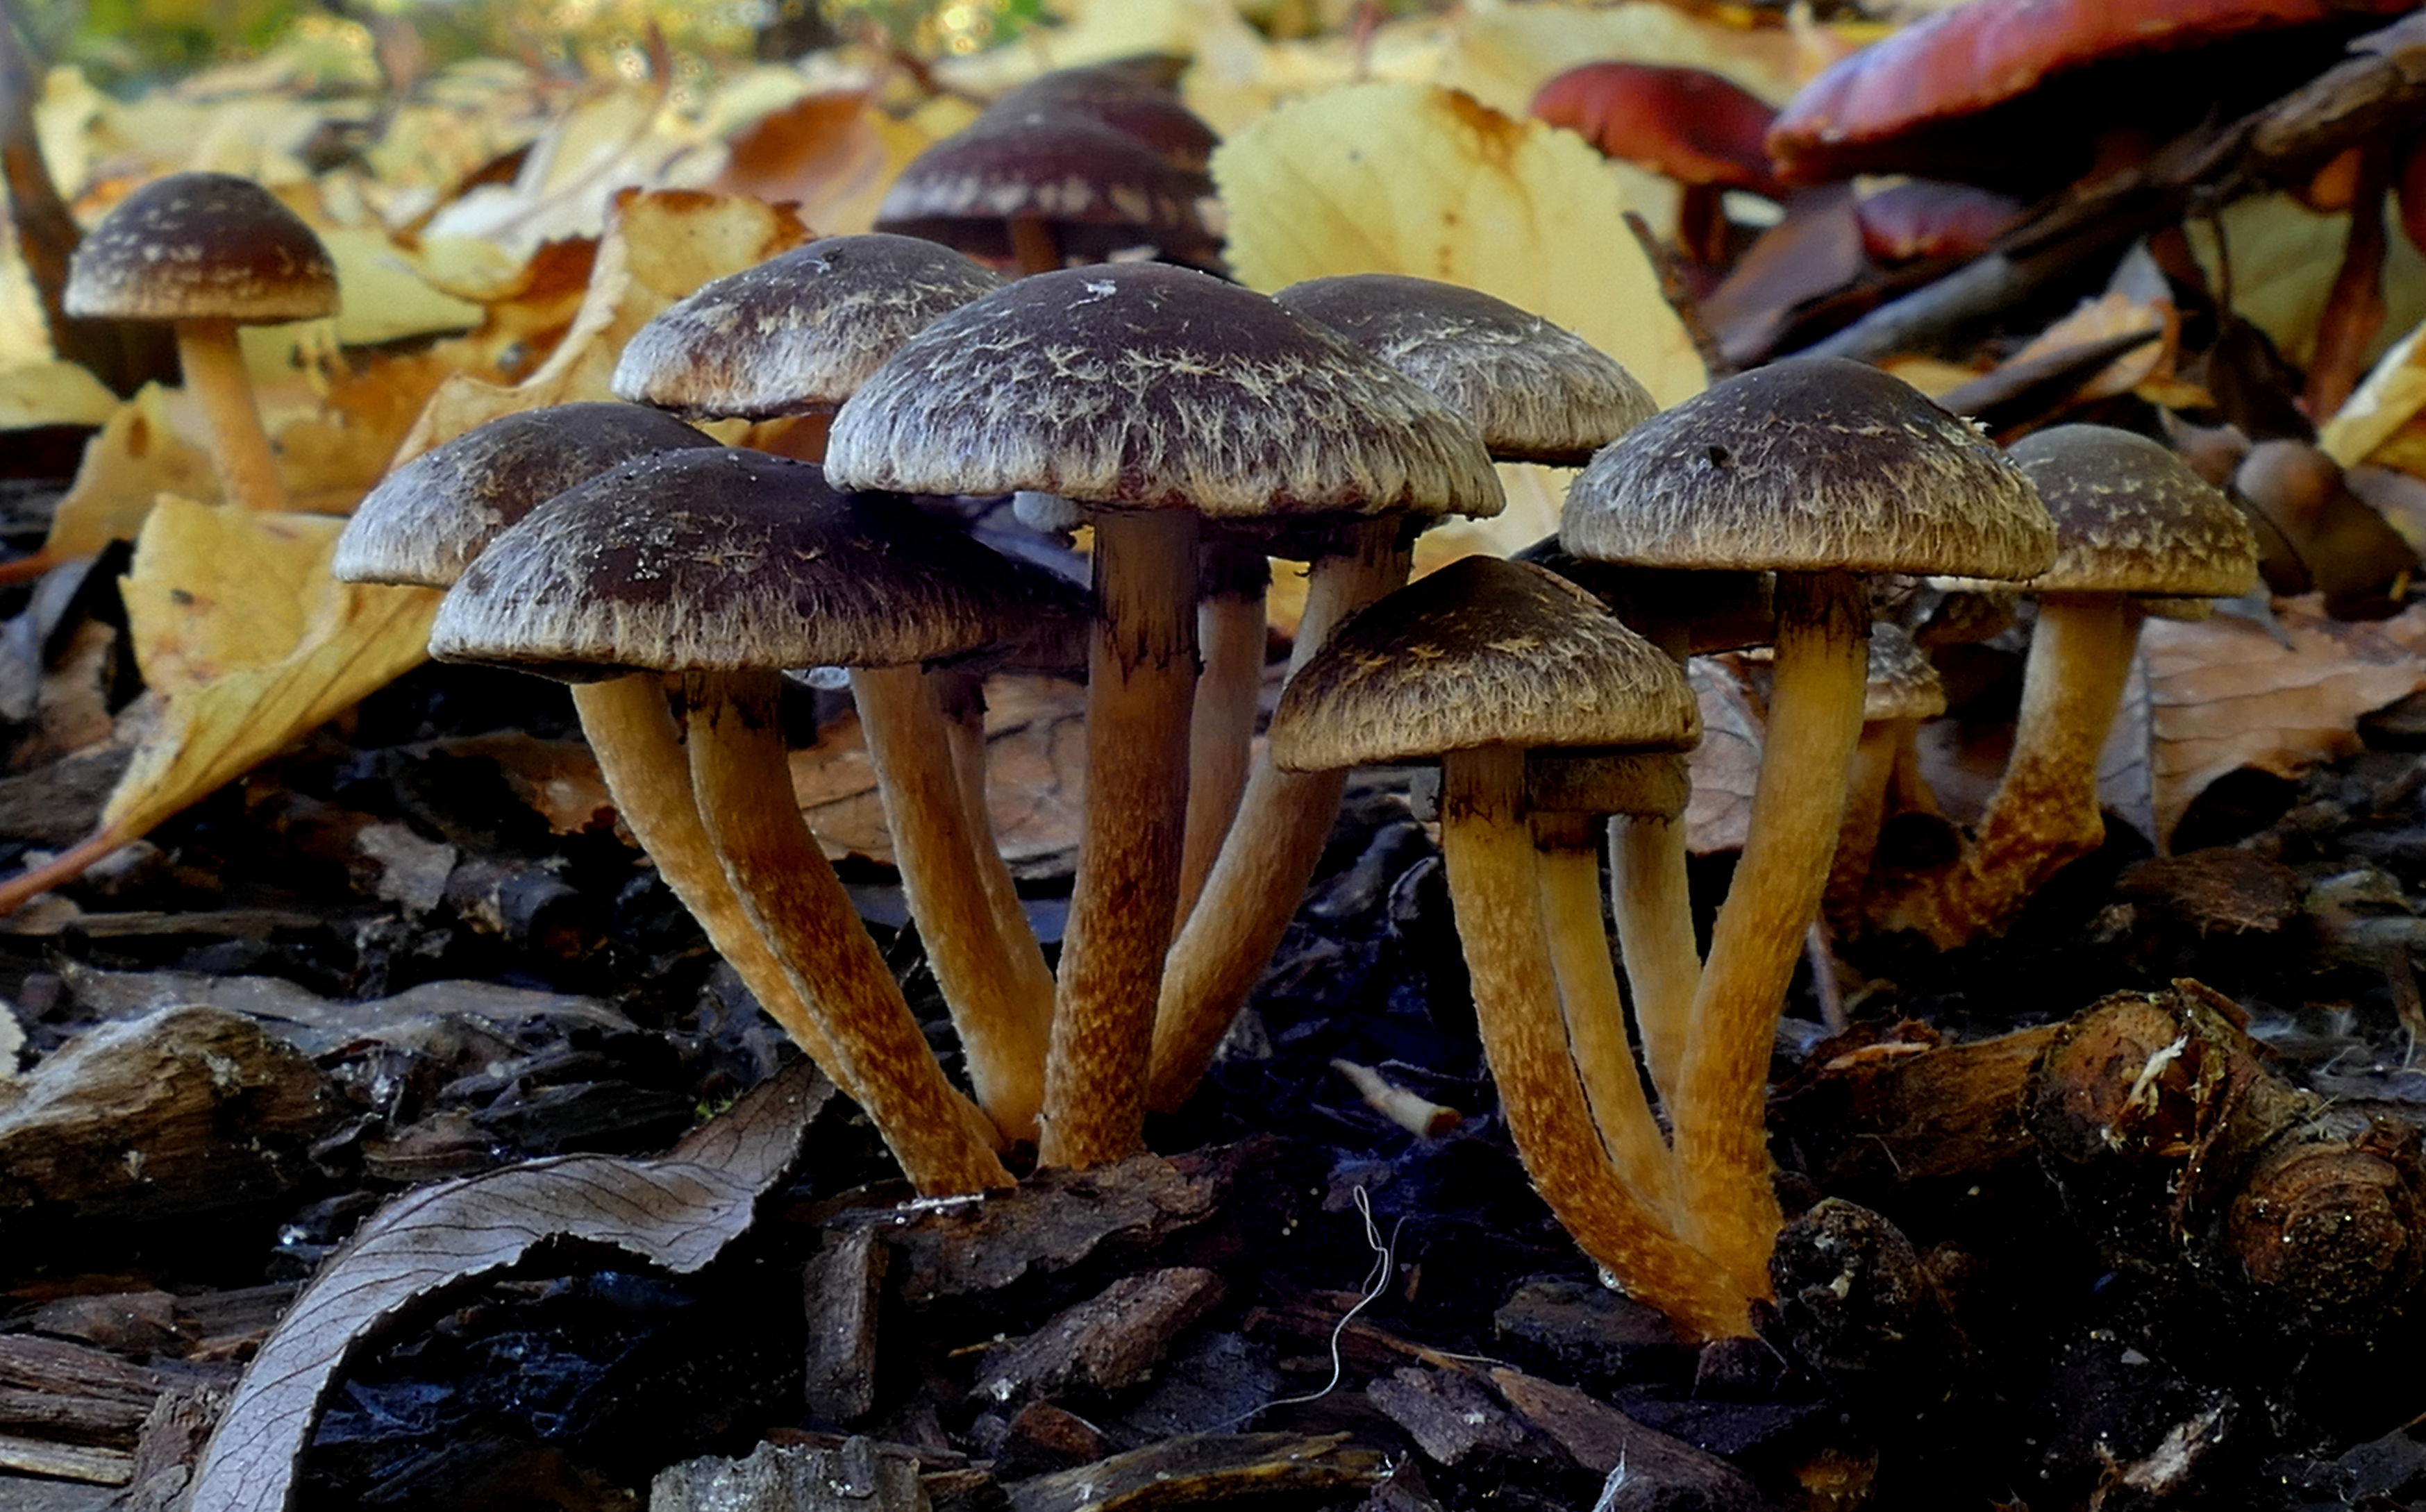
nature, autumn, mushroom, season, fauna, fungus, fungi, hypholomabrunneum, lumiuxfz1000, bolete, macro photography, matsutake, oyster mushroom, edible mushroom, shiitake, medicinal mushroom, agaricaceae, penny bun